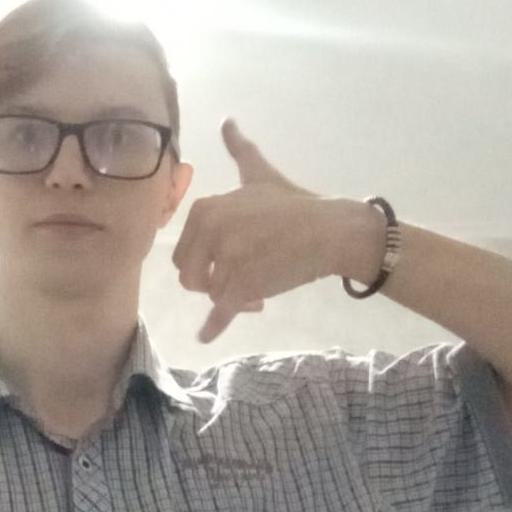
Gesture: call